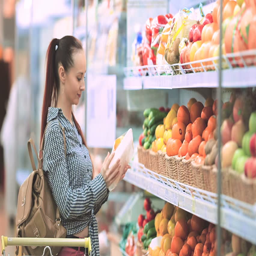
woman chooses fruits in the supermarket